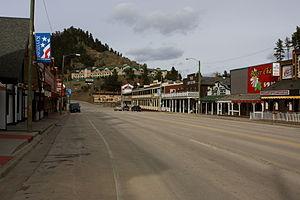
La ville américaine de Keystone est située dans le comté de Pennington, dans l’État du Dakota du Sud. Sa population était de 337 habitants au recensement de 2010. La municipalité s'étend sur une superficie de 2,86 milles carrés. La localité est surtout célèbre pour abriter le mont Rushmore.